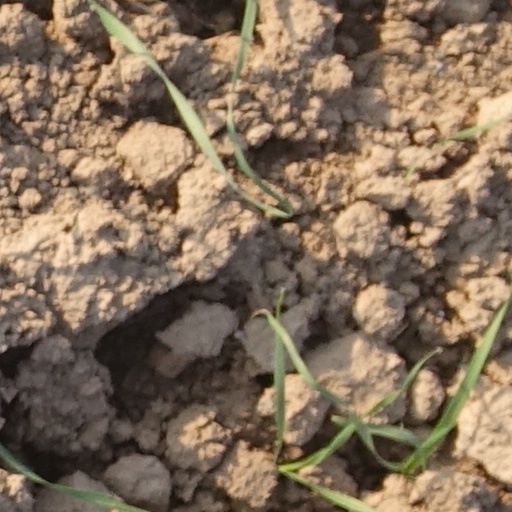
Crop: wheat